Kabaty Woods

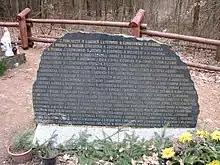
Monument to the victims of the 9 May 1987 crash of the airplane "Tadeusz Kościuszko"

Southeast of the Woods is the Wilanów-district community of Powsin, with two popular attractions: a culture park, and a Botanical Garden of the Polish Academy of Sciences.